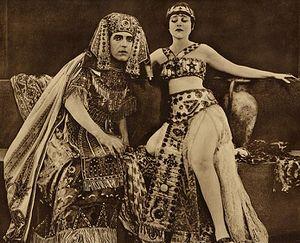
Alan Roscoe est un acteur américain, né John Albert Roscoe le 23 août 1886 à Nashville, mort le 8 mars 1933 à Los Angeles.